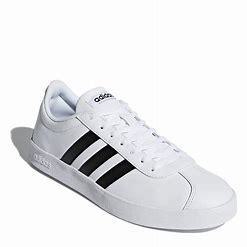
Brand: Adidas
Model: VL Court 2